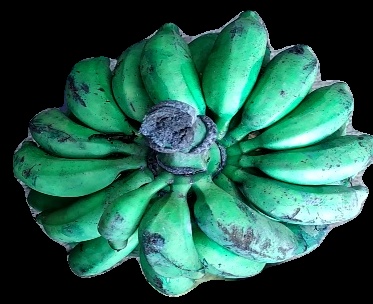
Variety: rasbale
Grade: grade3